Initial Point of Boundary Between U.S. and Mexico

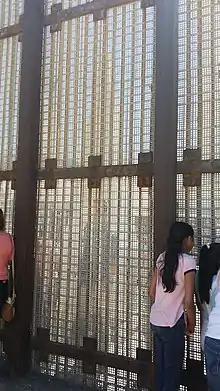
Monument in 2017 seen from Friendship Park.

In 1894 it was found that the initial monument had become so mutilated by visitors that its outlines were nearly destroyed, and its inscriptions partly obliterated. The Barlow-Blanco Commission had the monument renovated in San Diego, reconstructed at the site, and protected with an enclosure in 1894. Excepting for normal wear and tear and some slight vandalism, as of 1974 the marble monument as reconstructed in 1894 still stood at its original site.